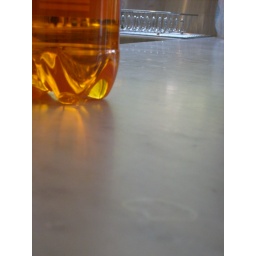
in the light from our window, reflecting on the kitchen desk